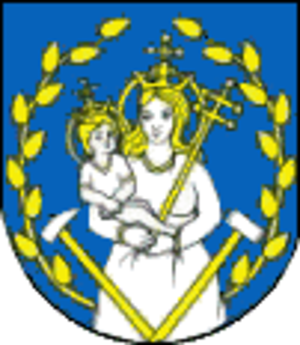
Medzev est une ville de Slovaquie située dans la région de Košice.